The Undefeated (2011 film)

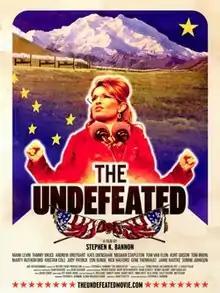

The Undefeated is an American political documentary written and directed by Stephen K. Bannon. It focuses on Sarah Palin, who was Governor of Alaska and later the Republican Party nominee for vice president in the 2008 United States presidential election. "The Undefeated" was released on , 2011.